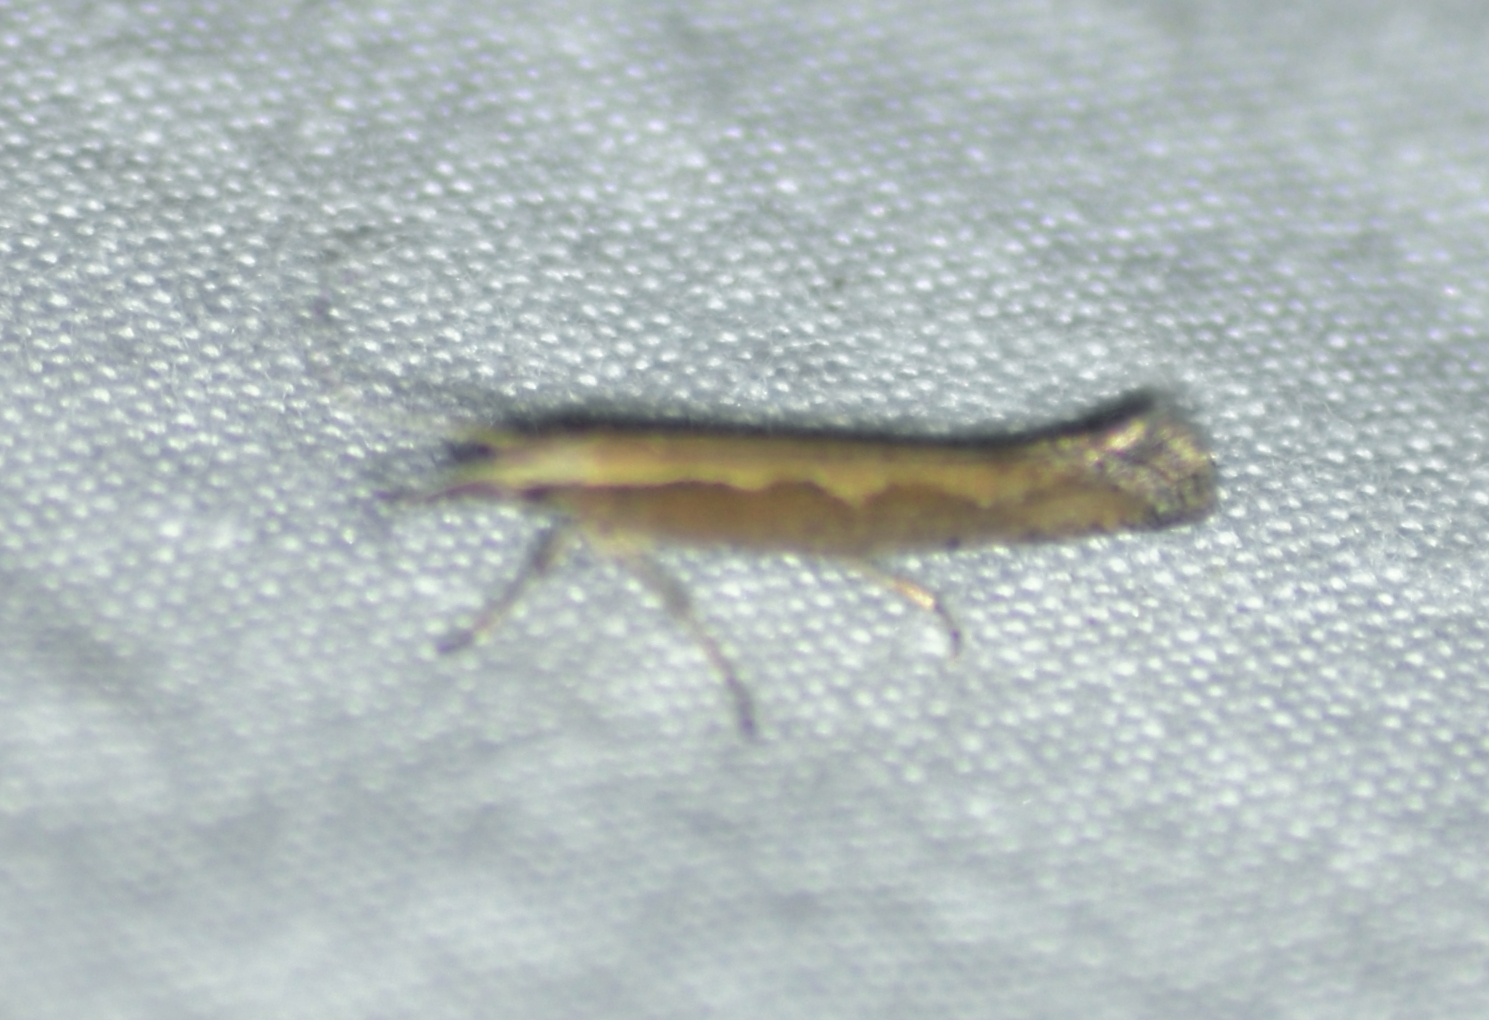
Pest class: diamondback_moth